Mary Jane Dockeray

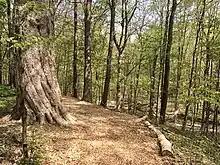
A public trail at the Blandford Nature Center in Grand Rapids, Michigan, during the early springtime, photographed in 2016

Dockeray was a curator of natural history at the Grand Rapids Public Museum in the 1950s and 1960s. She taught summer programs and visited schools to give science presentations. She began developing the Blandford Nature Center with an initial land donation in the 1960s, and the visitor center opened in 1968. She worked at the center until her retirement in 1990, but continued to volunteer at the center after that milestone. She taught at Michigan State University and at Aquinas College, hosted a radio program, "Nature Spy", wrote a book, "Let’s Go Exploring: Suggestions for Field Trips and Associated Studies in Environmental-Conservation Education," and narrated an educational film, "These Things Are Ours" (1963). Into her eighties, she was still giving geological tours of Grand Rapids.